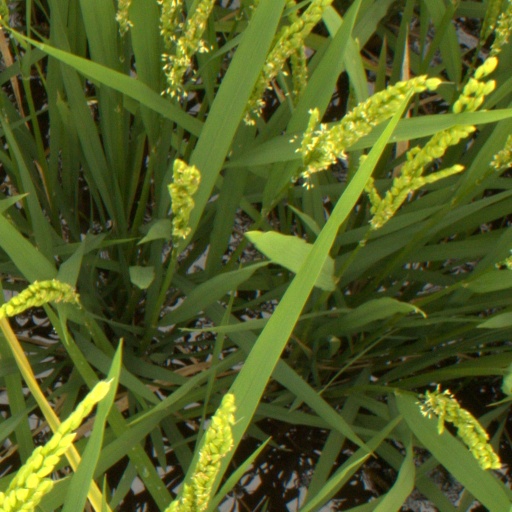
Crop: rice